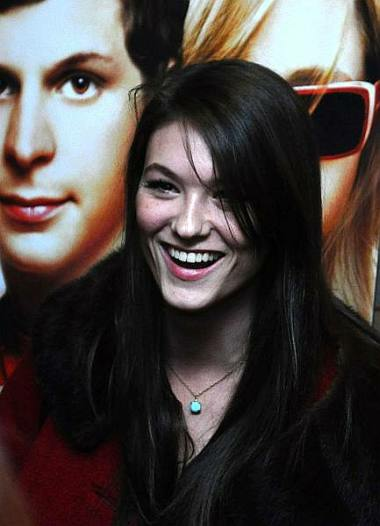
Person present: Yes